Talking to Strangers (film)

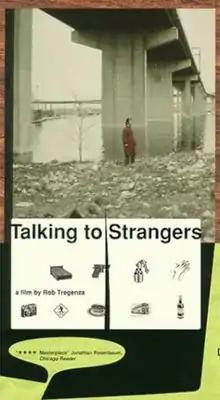
Film poster

Talking to Strangers is a 1988 American drama film directed by Rob Tregenza. It marked Tregenza's debut as a feature-length film director, screenwriter and cinematographer. It is composed of nine scenes, each one filmed only once and presented as an uninterrupted ten-minute take. Except for the first and last scenes, the remaining seven were arranged in a random order chosen by Tregenza's computer.